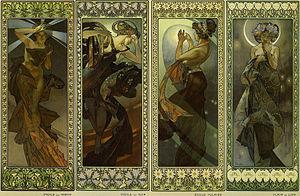
Alfons Mucha, la lune et les étoiles quatre panneaux décoratifs 1902